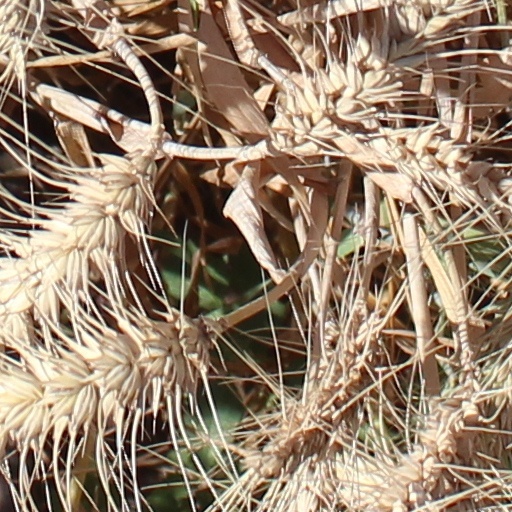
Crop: wheat